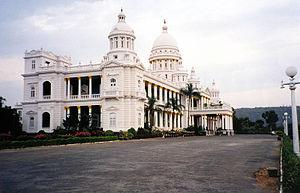
La dynastie des Wodeyâr - notée aussi Odeyâr - était une dynastie princière indienne qui régna sur l'État de Mysore de 1399 à 1947.